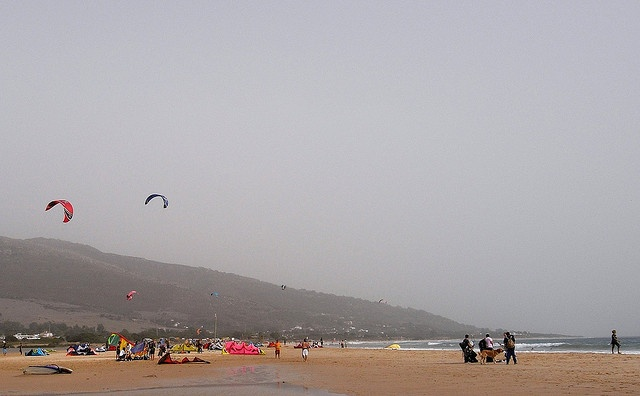
A group of people that are standing in the sand.
People flying kits and standing around at the beach.
a group of people relaxing on the beach
Kites are being flown over people at the seashore.
A beach with people para sailing on it.